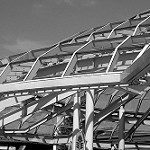
Label: B & W